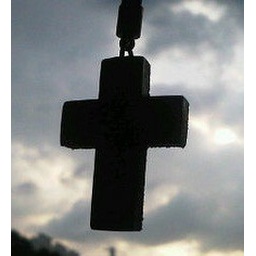
siwonnie cross in car - Copy